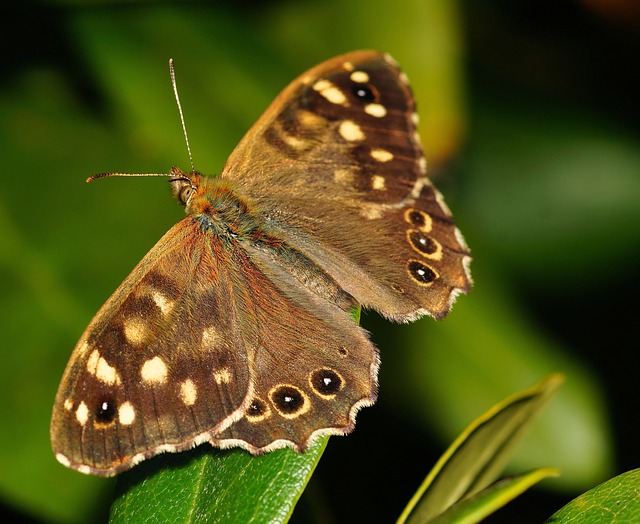
Label: butterfly